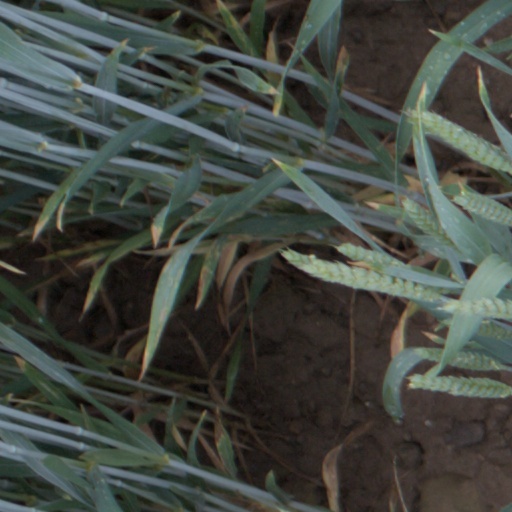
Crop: wheat